Archibald Henderson (politician)

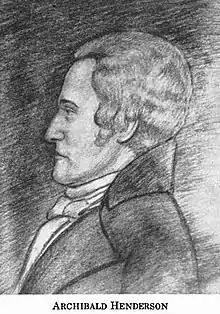
Archibald Henderson, pen and ink drawing from life.

Archibald Henderson (August 7, 1768 – October 21, 1822) was a legislator, lawyer, and Congressional Representative from North Carolina.